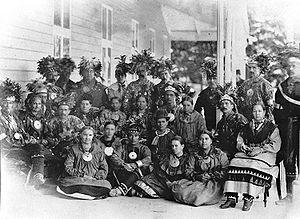
Photographie, Groupe huron-wendat de Wendake (Lorette) à Spencerwood (Bois-de-Coulonge), Québec, QC, 1880, Jules-Ernest Livernois, 11 février 1880, Papier albuminé, 24 x 31 cm
Wendake est une réserve amérindienne située dans la région de Québec. La communauté est enclavée par le quartier de Loretteville de la ville de Québec. La réserve, anciennement appelée Village-Huron ou Village-des-Hurons, est le chef-lieu de la nation huronne-wendat et de son territoire coutumier, le Nionwentsïo.
Les Hurons-Wendats sont une première nation amérindienne de famille linguistique iroquoienne, présents dans le sud de l’Ontario, au Canada, à l'arrivée des Européens au XVIIᵉ siècle. Les orthographes Ouendat et ouendat/ouendate sont aussi utilisées.
La compagnie du Scioto dite aussi « compagnie des Vingt-quatre », est une société fondée, au début de l’année 1790, par Jean-Jacques Duval d'Eprémesnil avec le marquis Lezay-Marnésia, Jean-Antoine Chais de Soissons et l’ingénieur écossais William Playfair, qui avait acheté au gouvernement américain trois millions d’acres entre l’Ohio et le Scioto pour y fonder une colonie française et la ville de Gallipolis.